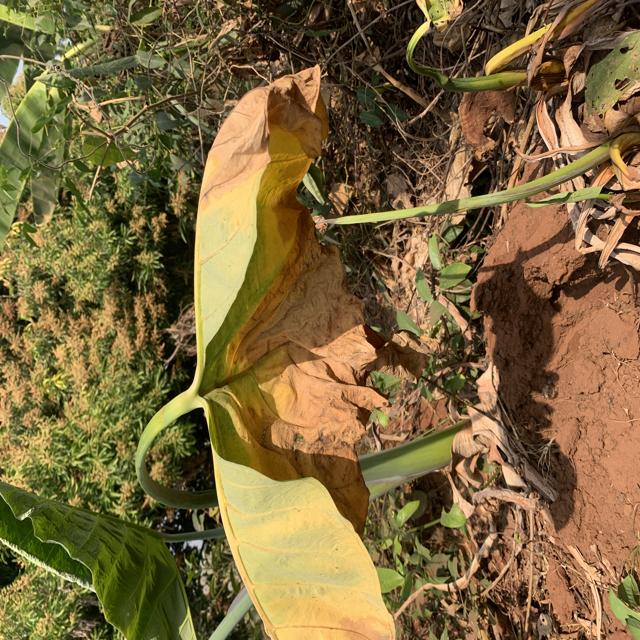
Label: Late_Blight